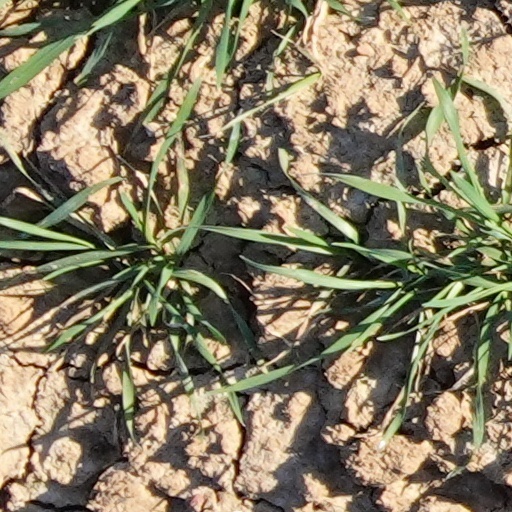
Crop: wheat